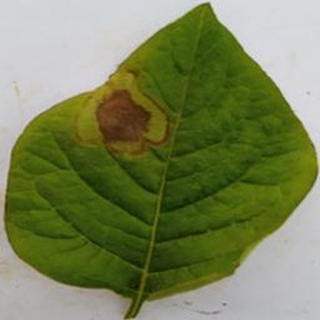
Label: potato_late_blight